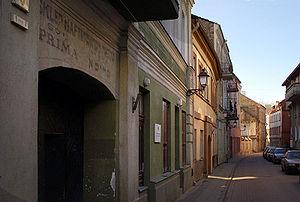
Le ghetto de Vilnius était un ghetto juif de la Seconde Guerre mondiale mis en place et contrôlé par le Troisième Reich dans la ville de Vilnius dans le territoire nbazi du Reichskommissariat Ostland.